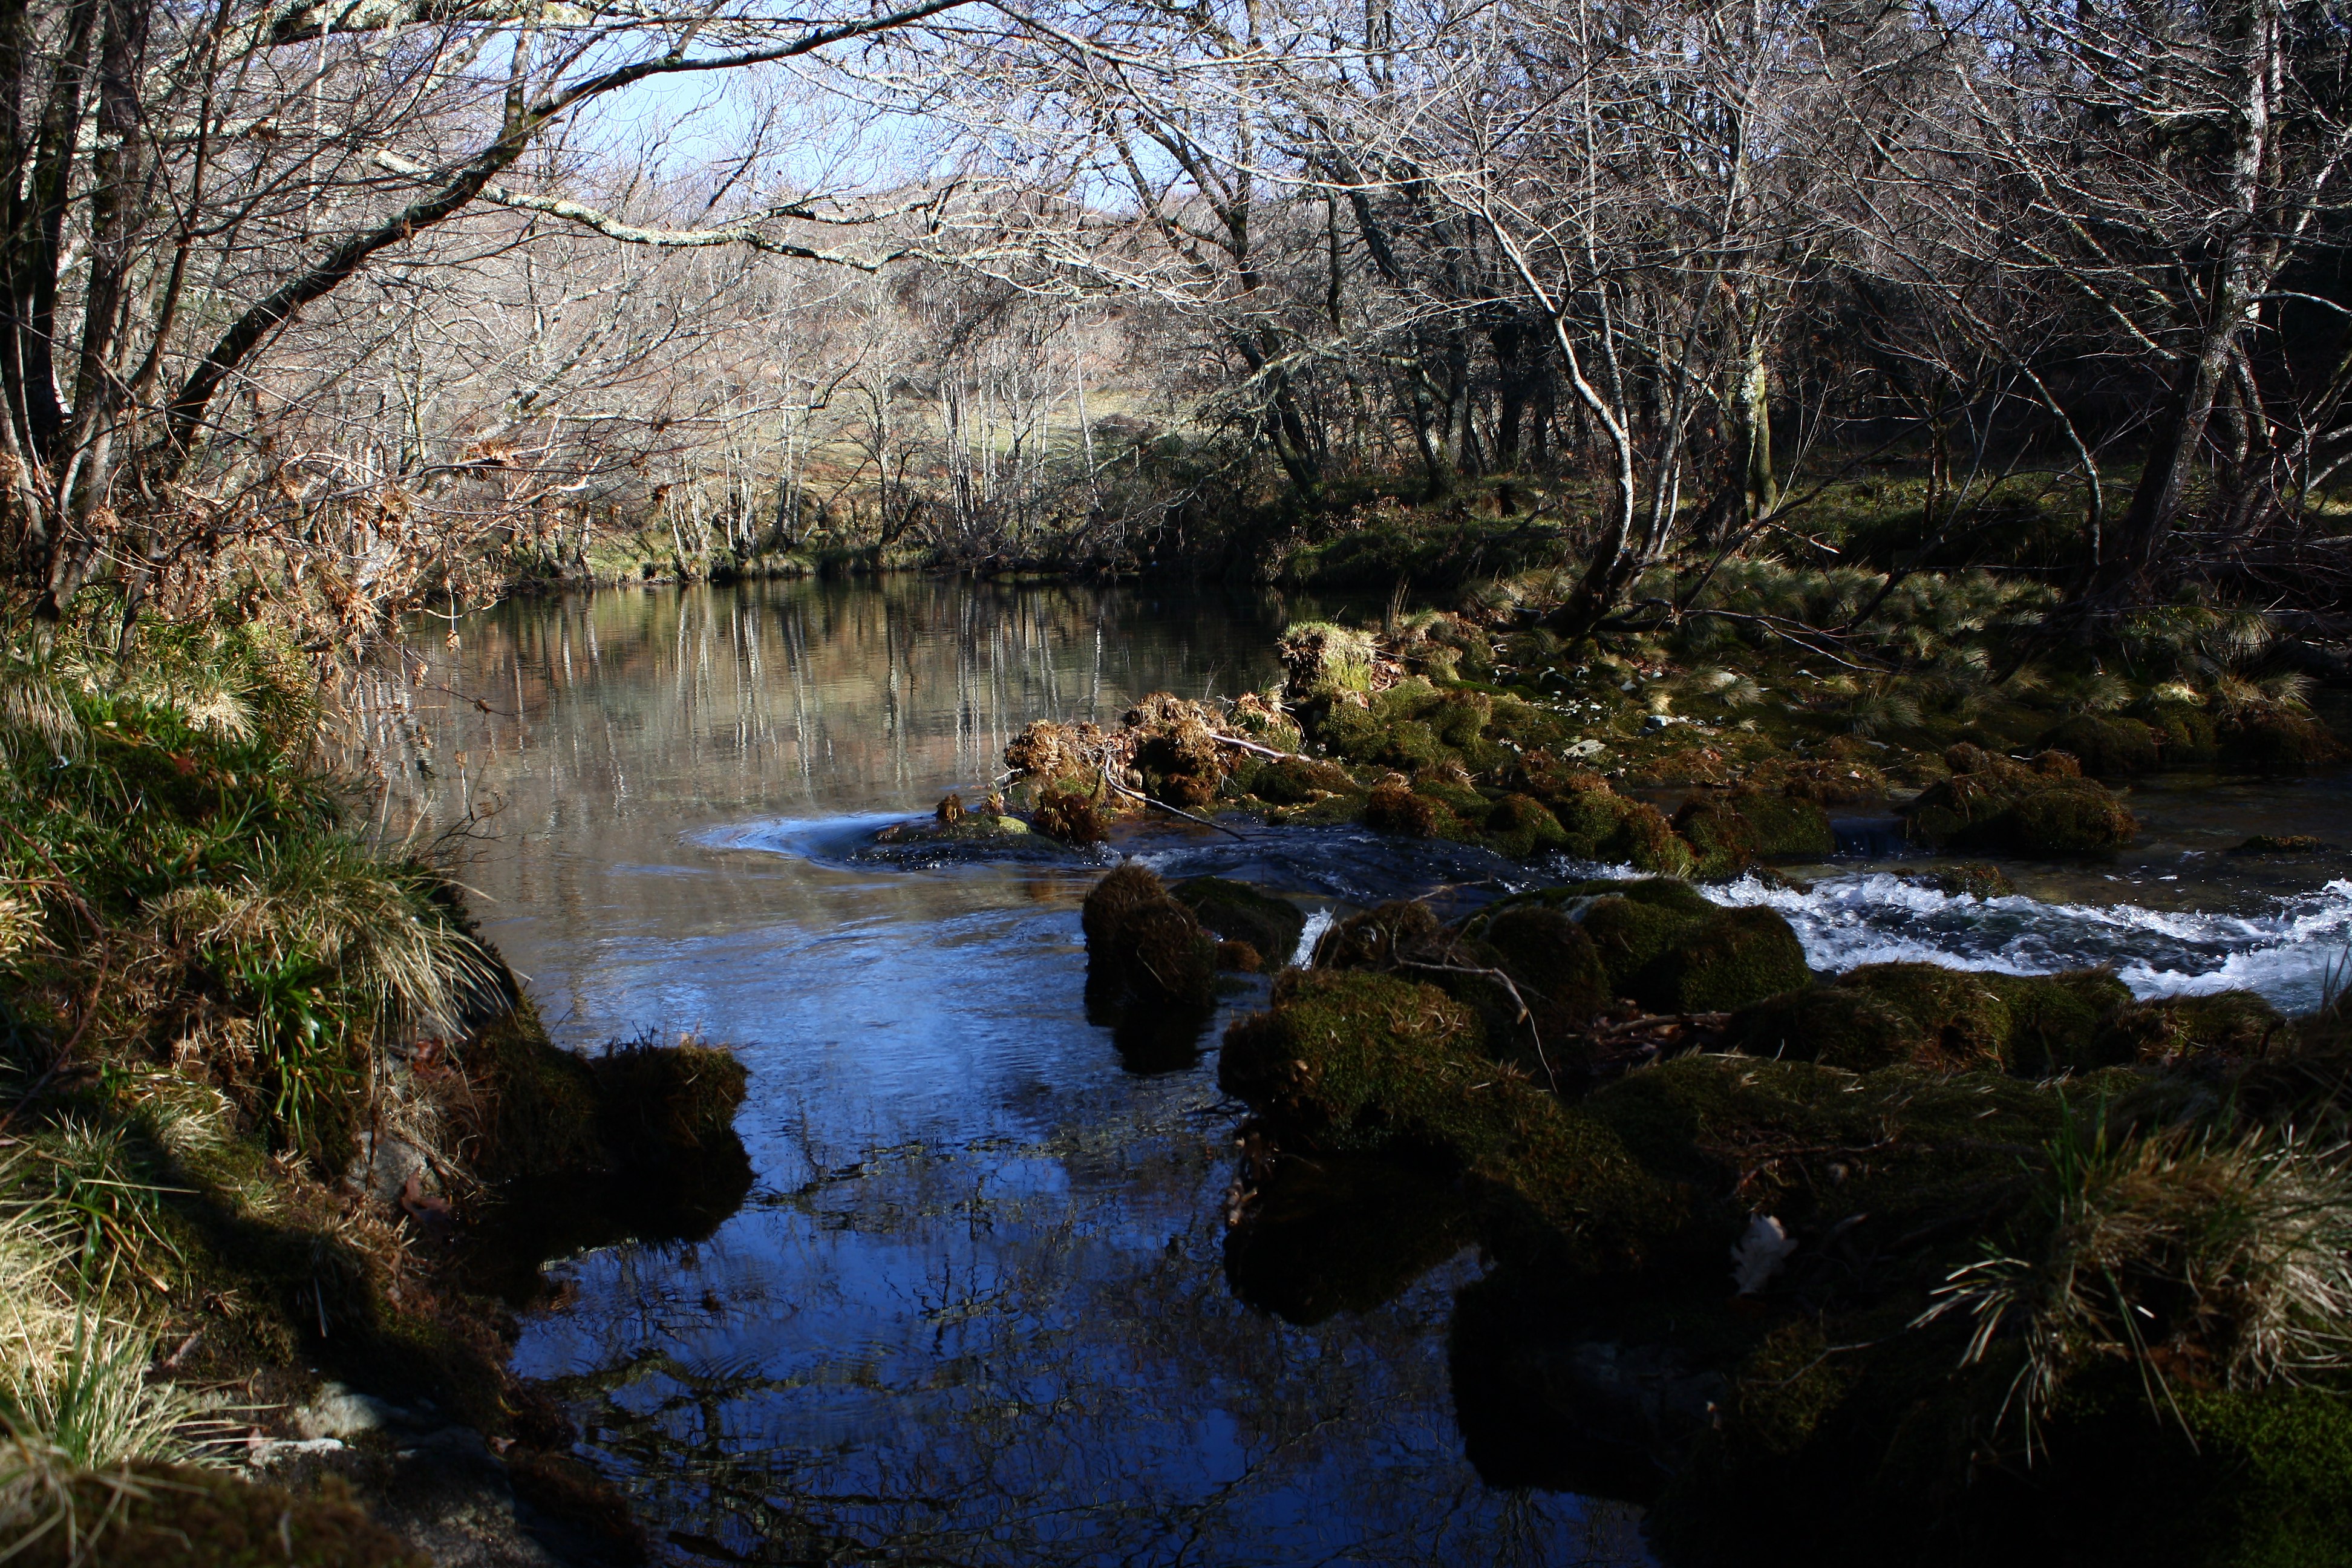
landscape, tree, water, nature, forest, creek, wilderness, plant, leaf, flower, river, pond, stream, reflection, autumn, rapid, body of water, espaa, galicia, pontevedra, woodland, watercourse, alama, canoneos1000d, rioverdugo, landform, geographical feature, woody plant